2016 Monaco GP2 Series round

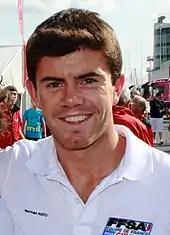
Norman Nato ("pictured in 2012") came second after he lost the feature race win to Artem Markelov in the last ten laps of the event.

Meanwhile, another VSC was triggered on lap 18 when Gasly was trying to recover ground and mounted the back of Eriksson's car at La Racasse corner, which would ultimately result in Eriksson's retirement and debris was left on the track. Gasly was consequently forced to enter the pit lane to have his front wing replaced. The VSC was soon lifted after the debris was cleared from the circuit. At the restart, Rowland quickly displaced Evans and charged after the leading trio of Nato, Sirotkin and King. More drama came on lap 23 when Latifi was battling Markelov for seventh and got distracted. This caused Latifi to clip the barrier alongside the circuit in the tunnel and retired in the pit lane with a bent front-left suspension. Then, as Sirotkin was quickly catching Nato, his car got into an uncontrolled sideways manoeuvre after clipping the kerb too hard at the exit of La Piscine turn and hit the wall for the second successive feature race. Another VSC was activated to allow for general cleanup and racing resumed on lap 24. On the next lap, a third VSC was required when Jeffri crashed at La Rascasse corner. The VSC was lifted on lap 26. Competitive action lasted for three laps until a fourth VSC came about after King struck the barrier; he drove to the pit lane to retire.